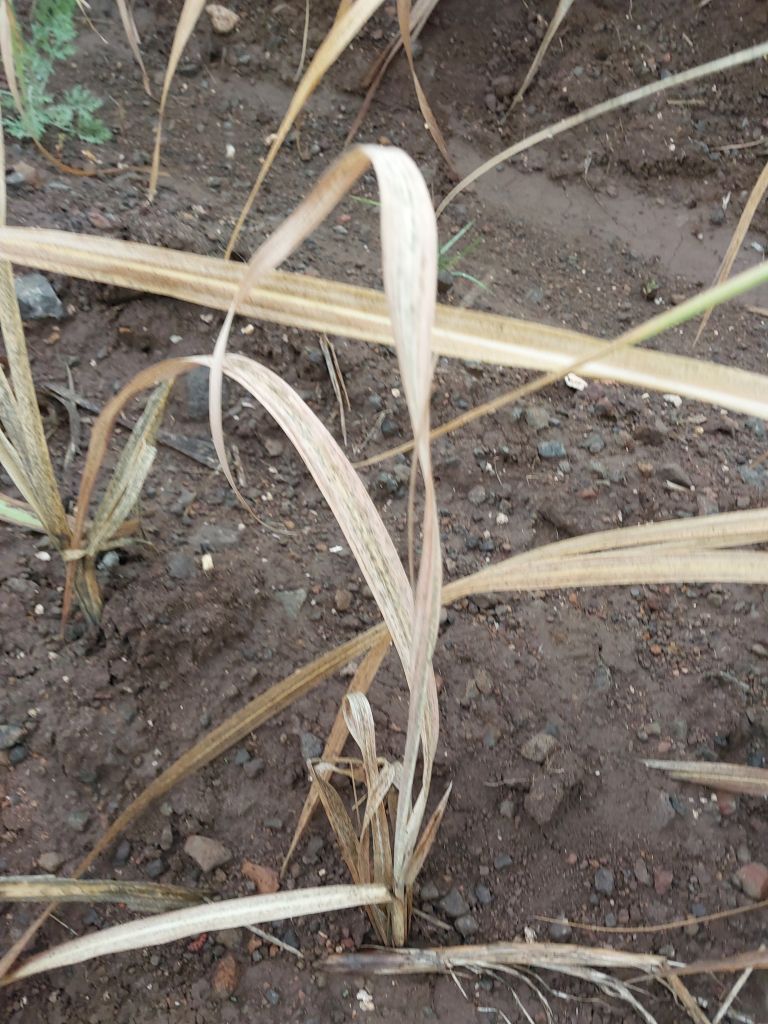
Label: Sett Rot